Bear

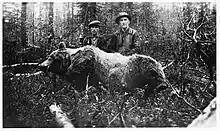
Hunters with shot bear, Sweden, early 20th century. This photograph is in the Nordic Museum.

Bears do not have many predators. The most important are humans, and as they started cultivating crops, they increasingly came in conflict with the bears that raided them. Since the invention of firearms, people have been able to kill bears with greater ease. Felids like the tiger may also prey on bears, particularly cubs, which may also be threatened by canids.